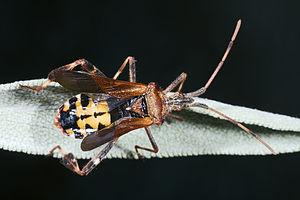
Leptoglossus occidentalis, la punaise américaine du pin, est une espèce d'insectes de l'ordre des hémiptères, du sous-ordre des hétéroptères et de la famille des Coreidae.